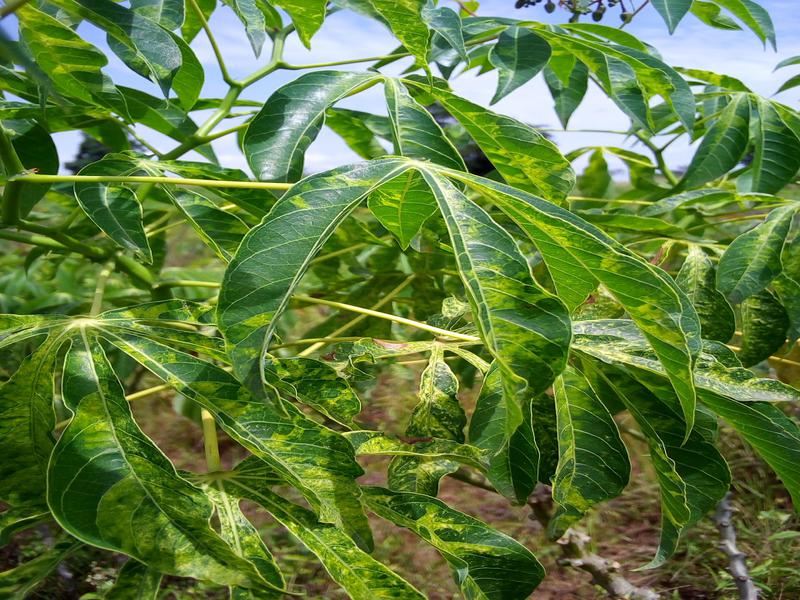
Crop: cassava
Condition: mosaic_disease